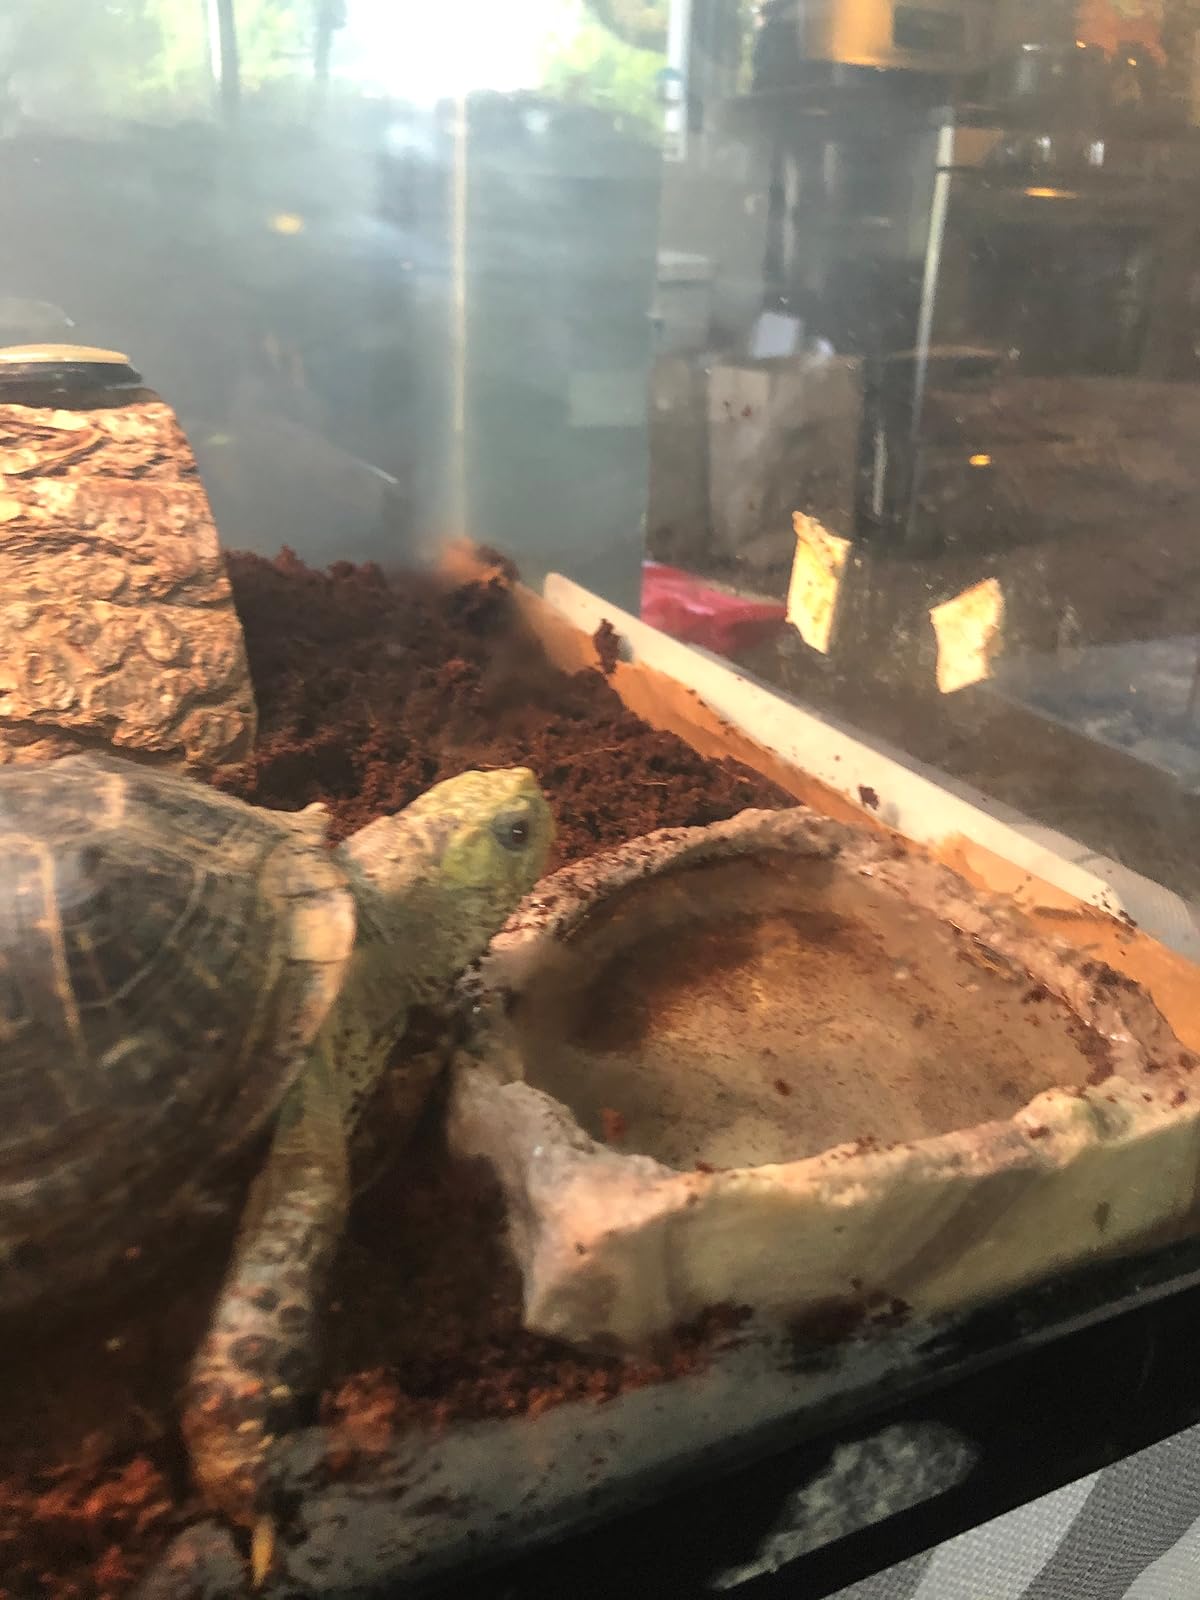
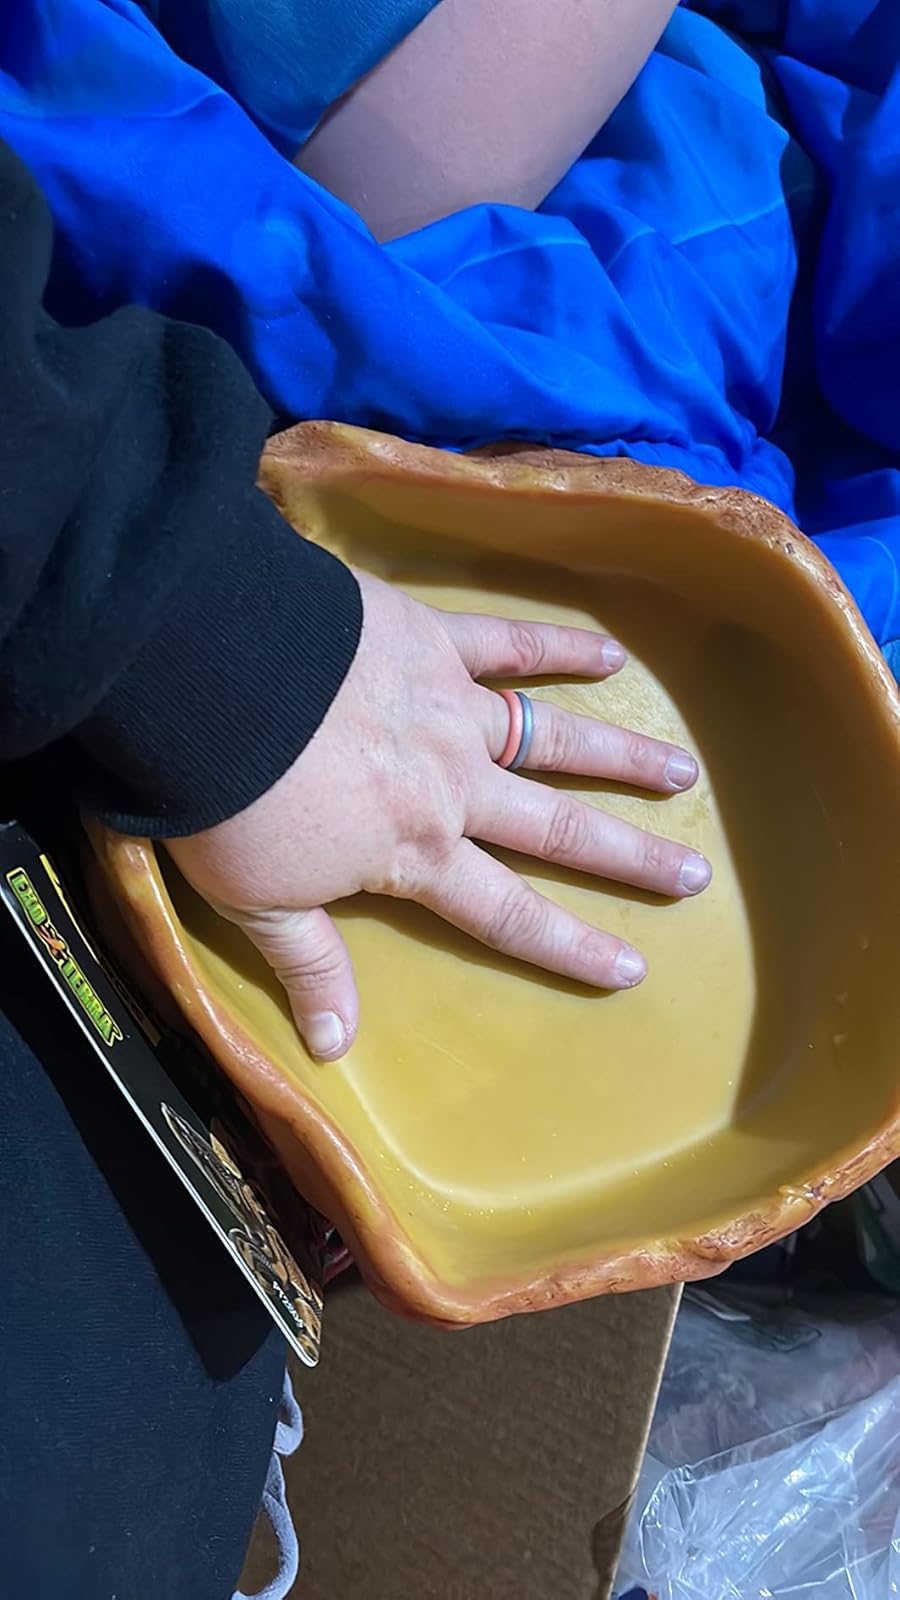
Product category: items_bowl
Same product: no